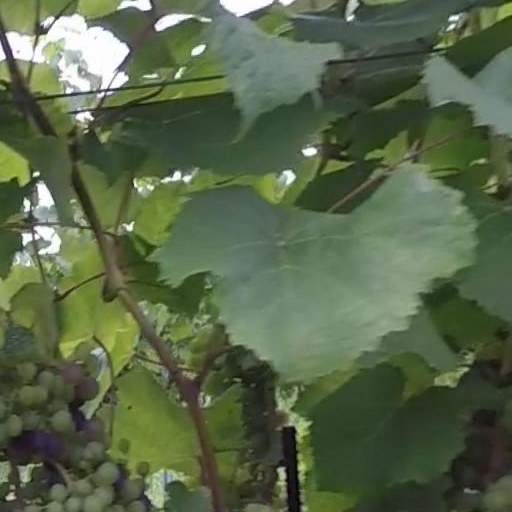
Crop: grape